Tintorettor Jishu (film)

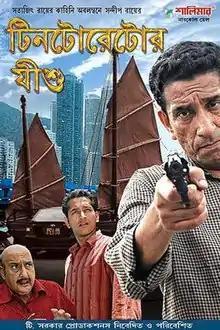
Poster of "Tintorettor Jishu"

Tintorettor Jishu is a 2008 Indian Bengali thriller film directed by Sandip Ray based on the story of the same name by Satyajit Ray. It is the third film of the New Feluda Franchise, as well as the sequel of "Kailashey Kelenkari" (2007). Sagar Bhowmik, a Bengali painter painted the depiction of Tintoretto's Jesus used in the film.